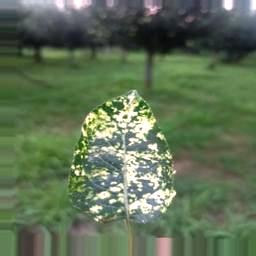
Label: Apple_Mosaic